Lenia

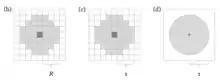
The "ball" neighborhoods used by Lenia.

Mathematically, neighborhoods like those in Game of Life may be represented using a set of position vectors in formula_20. For the classic Moore neighborhood used by Game of Life, for instance, formula_21; i.e. a square of size 3 centered on every site.